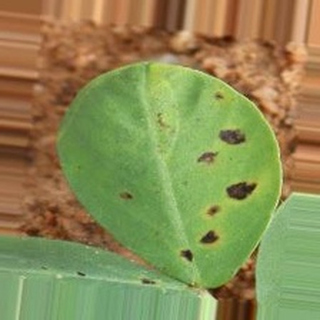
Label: groundnut_late_leaf_spot